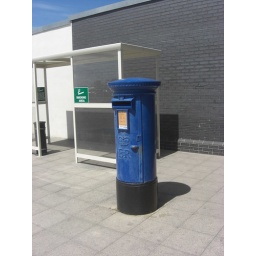
The blue painted pillar box at the airport in Guernsey